Akseli and Elina

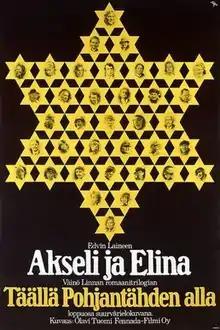
Original Finnish poster

Akseli and Elina is a 1970 Finnish drama film directed by Edvin Laine. It was entered into the 7th Moscow International Film Festival. The film is based on the third and final volume of Väinö Linna's novel trilogy "Under the North Star". It's a sequel to the 1968 film "Here, Beneath the North Star" which was based on the two first volumes of the trilogy.